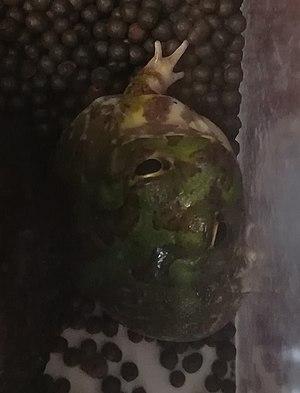
Chacophrys pierottii, unique représentant du genre Chacophrys, est une espèce d'amphibiens de la famille des Ceratophryidae.